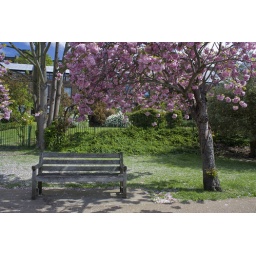
chair under the tree at richmond